Fight Night (video game series)

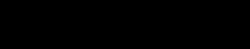

Fight Night is a series of boxing video games created by EA Sports. It follows on from their previous series "Knockout Kings", produced for various platforms yearly between 1998 and 2003. The series was well received critically, with the PS3 version of "Fight Night Round 4" achieving a Metacritic score of 88/100, and several of the games topping sales charts.